Aniq (The Afterparty episode)

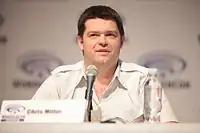
Series creator Christopher Miller wrote and directed the episode, co-written by Kassia Miller.

Christopher Miller conceived of "The Afterparty" in the 2010s, wanting to make a murder mystery showing the different perspectives of the murder from its witnesses, inspired by Akira Kurosawa's "Rashomon". The high school reunion aspect was added after Miller attended such a reunion himself, thinking it would be a unique setting for such a concept. Miller initially wrote the project as a feature-length film, by June 2013 set to be produced as su at Sony Pictures as "The Reunion", with Miller as sole writer and director. However, the film never came to fruition due to commitments with "The Lego Movie" and "22 Jump Street". Over subsequent years, Miller reworked his screenplay as a mini-series.